Hendrik Spilman

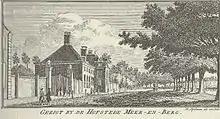
View of Meer en Berg on the Glipperdreef, Heemstede, the Netherlands, by Hendrik Spilman

According to the RKD he spent his working life in Haarlem, where he enrolled in 1742 as a member of the Haarlem Guild of Saint Luke. He was a pupil of Abraham de Haen, who trained him as a painter and draughtsman, but he is best known for his topographical drawings and engravings of cityscapes and important buildings. He made engravings after drawings by de Haen, Jan de Beijer, Cornelis Pronk, and Cornelis van Noorde in addition to his own work for various publications.